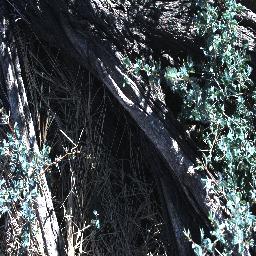
Label: prickly_acacia